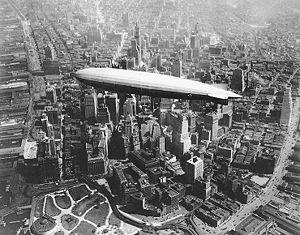
Un zeppelin est un aérostat de type dirigeable rigide, de fabrication allemande ; dans la langue usuelle, le mot « zeppelin » peut désigner, par extension, n’importe quel type de ballon dirigeable. C'est le comte allemand Ferdinand von Zeppelin qui en commence la construction à la fin du XIXᵉ siècle.
Le USS Los Angeles était un dirigeable à structure rigide, dont l'immatriculation était ZR-3. Il fut construit en 1923-1924 par l'usine Zeppelin de Friedrichshafen, en Allemagne. C'est à cet endroit qu'étaient déjà conçus